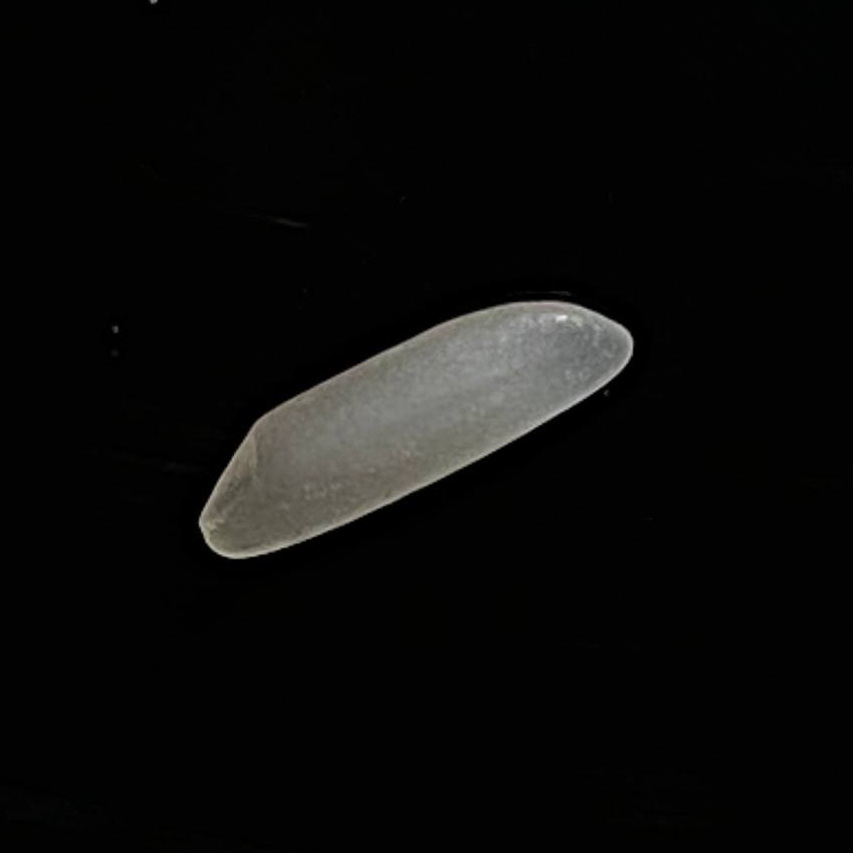
Rice variety: Shampakatari